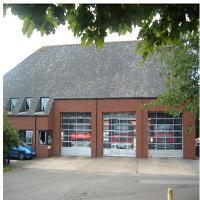
Weather: cloudy or overcast